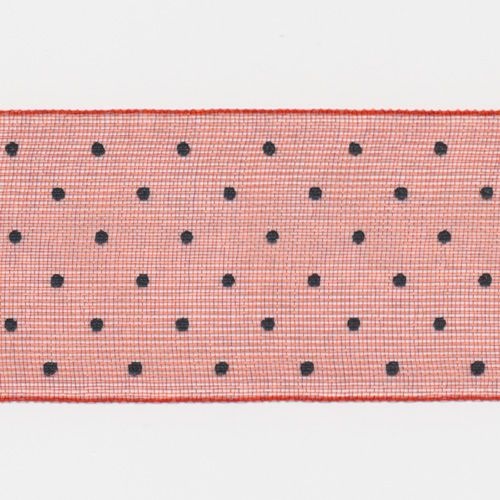
ドットプリントリボン（オーガンジー） #2 レッド&ブラック
商品詳細 ご購入の際の注意点 SHINDO社製（S.I.C.）ドットプリントリボン（オーガンジー）です。オーガンジーリボンの片面に水玉模様をプリントしたリボンで、ヘアリボンやお菓子屋（ケーキ屋）さんのラッピングリボンなどにもオススメの商品です。 ※メートルカット品は、実物確認用のサンプルまたはご試作用途向けに販売をいたしております（数量「3」でお求めいただくと、3メートルを1本でお届け）。巻でのご購入前に必ずメートルカット品にて実物をご確認ください。 販売単位 メートルカット または 巻 サイズ 25mm 36mm 50mm 72mm 材質 ナイロン100% 厚み 0.2mm 染色 後染め メーカー SHINDO 洗濯マーク メートル単位でのご購入は、10メートル までは継ぎ目なしでのカット販売となります（ 15メートルにてご注文をいただいた際は、ご指示をいただかない限り、10メートルを1つと5メートルを一つでの納品となります ） 巻でのご購入は継ぎ目なしのご指定をいただくことができません (継ぎ目のある場合は余分入り) 。 ディスプレイ性能や設定などにより、商品写真の色と実物が多少異なる場合はあります。 念のため、使用用途に合ったテストをした後にご使用ください。 各商品の取扱いについては、商品詳細情報の洗濯マークを参照の上ご使用ください。 同じ色番でも染色ロットにより多少色目が異なることがあります 商品の特性により、幅の表示が実物と多少異なることがあります 変色する場合がありますので漂白剤は使用しないでください。 高温度の蒸気やアイロン、プレスなどの熱処理により変色、形態変化、移染することがあります 縫製される生地と本製品の収縮率が異なる場合、シワ等が発生することがあります 濃色の製品を白色又は淡色の生地と組み合わせて使用すると色移りする場合があります ホツレの原因となりますので、製紐、織物のパイピング製品は、縫製の際、耳部分を切り落とさないでください ニードル商品は、片耳がループ組織の織製品ですので、このループが解れると織終り方向よりラン現象を起こし、組織破壊に繋がる恐れがあります（切り口を二つ折にする等、ループが解れ難い様にしてください） カット面がホツレや糸抜けすることがあり、また強い力が掛かると目ずれすることもあります ボビン等に巻かれた商品は、縫製後の収縮を避けるため、一昼夜放反後にご使用ください ダンボールケース等による高温多湿下での長期保管は、黄変の原因となりますため、お避けください ノックスガス等の影響により黄変、変色することがあります
Brand: SHINDO
Category: Arts & Entertainment > Hobbies & Creative Arts > Arts & Crafts > Art & Crafting Materials > Embellishments & Trims > Ribbons & Trim > Organza Ribbons